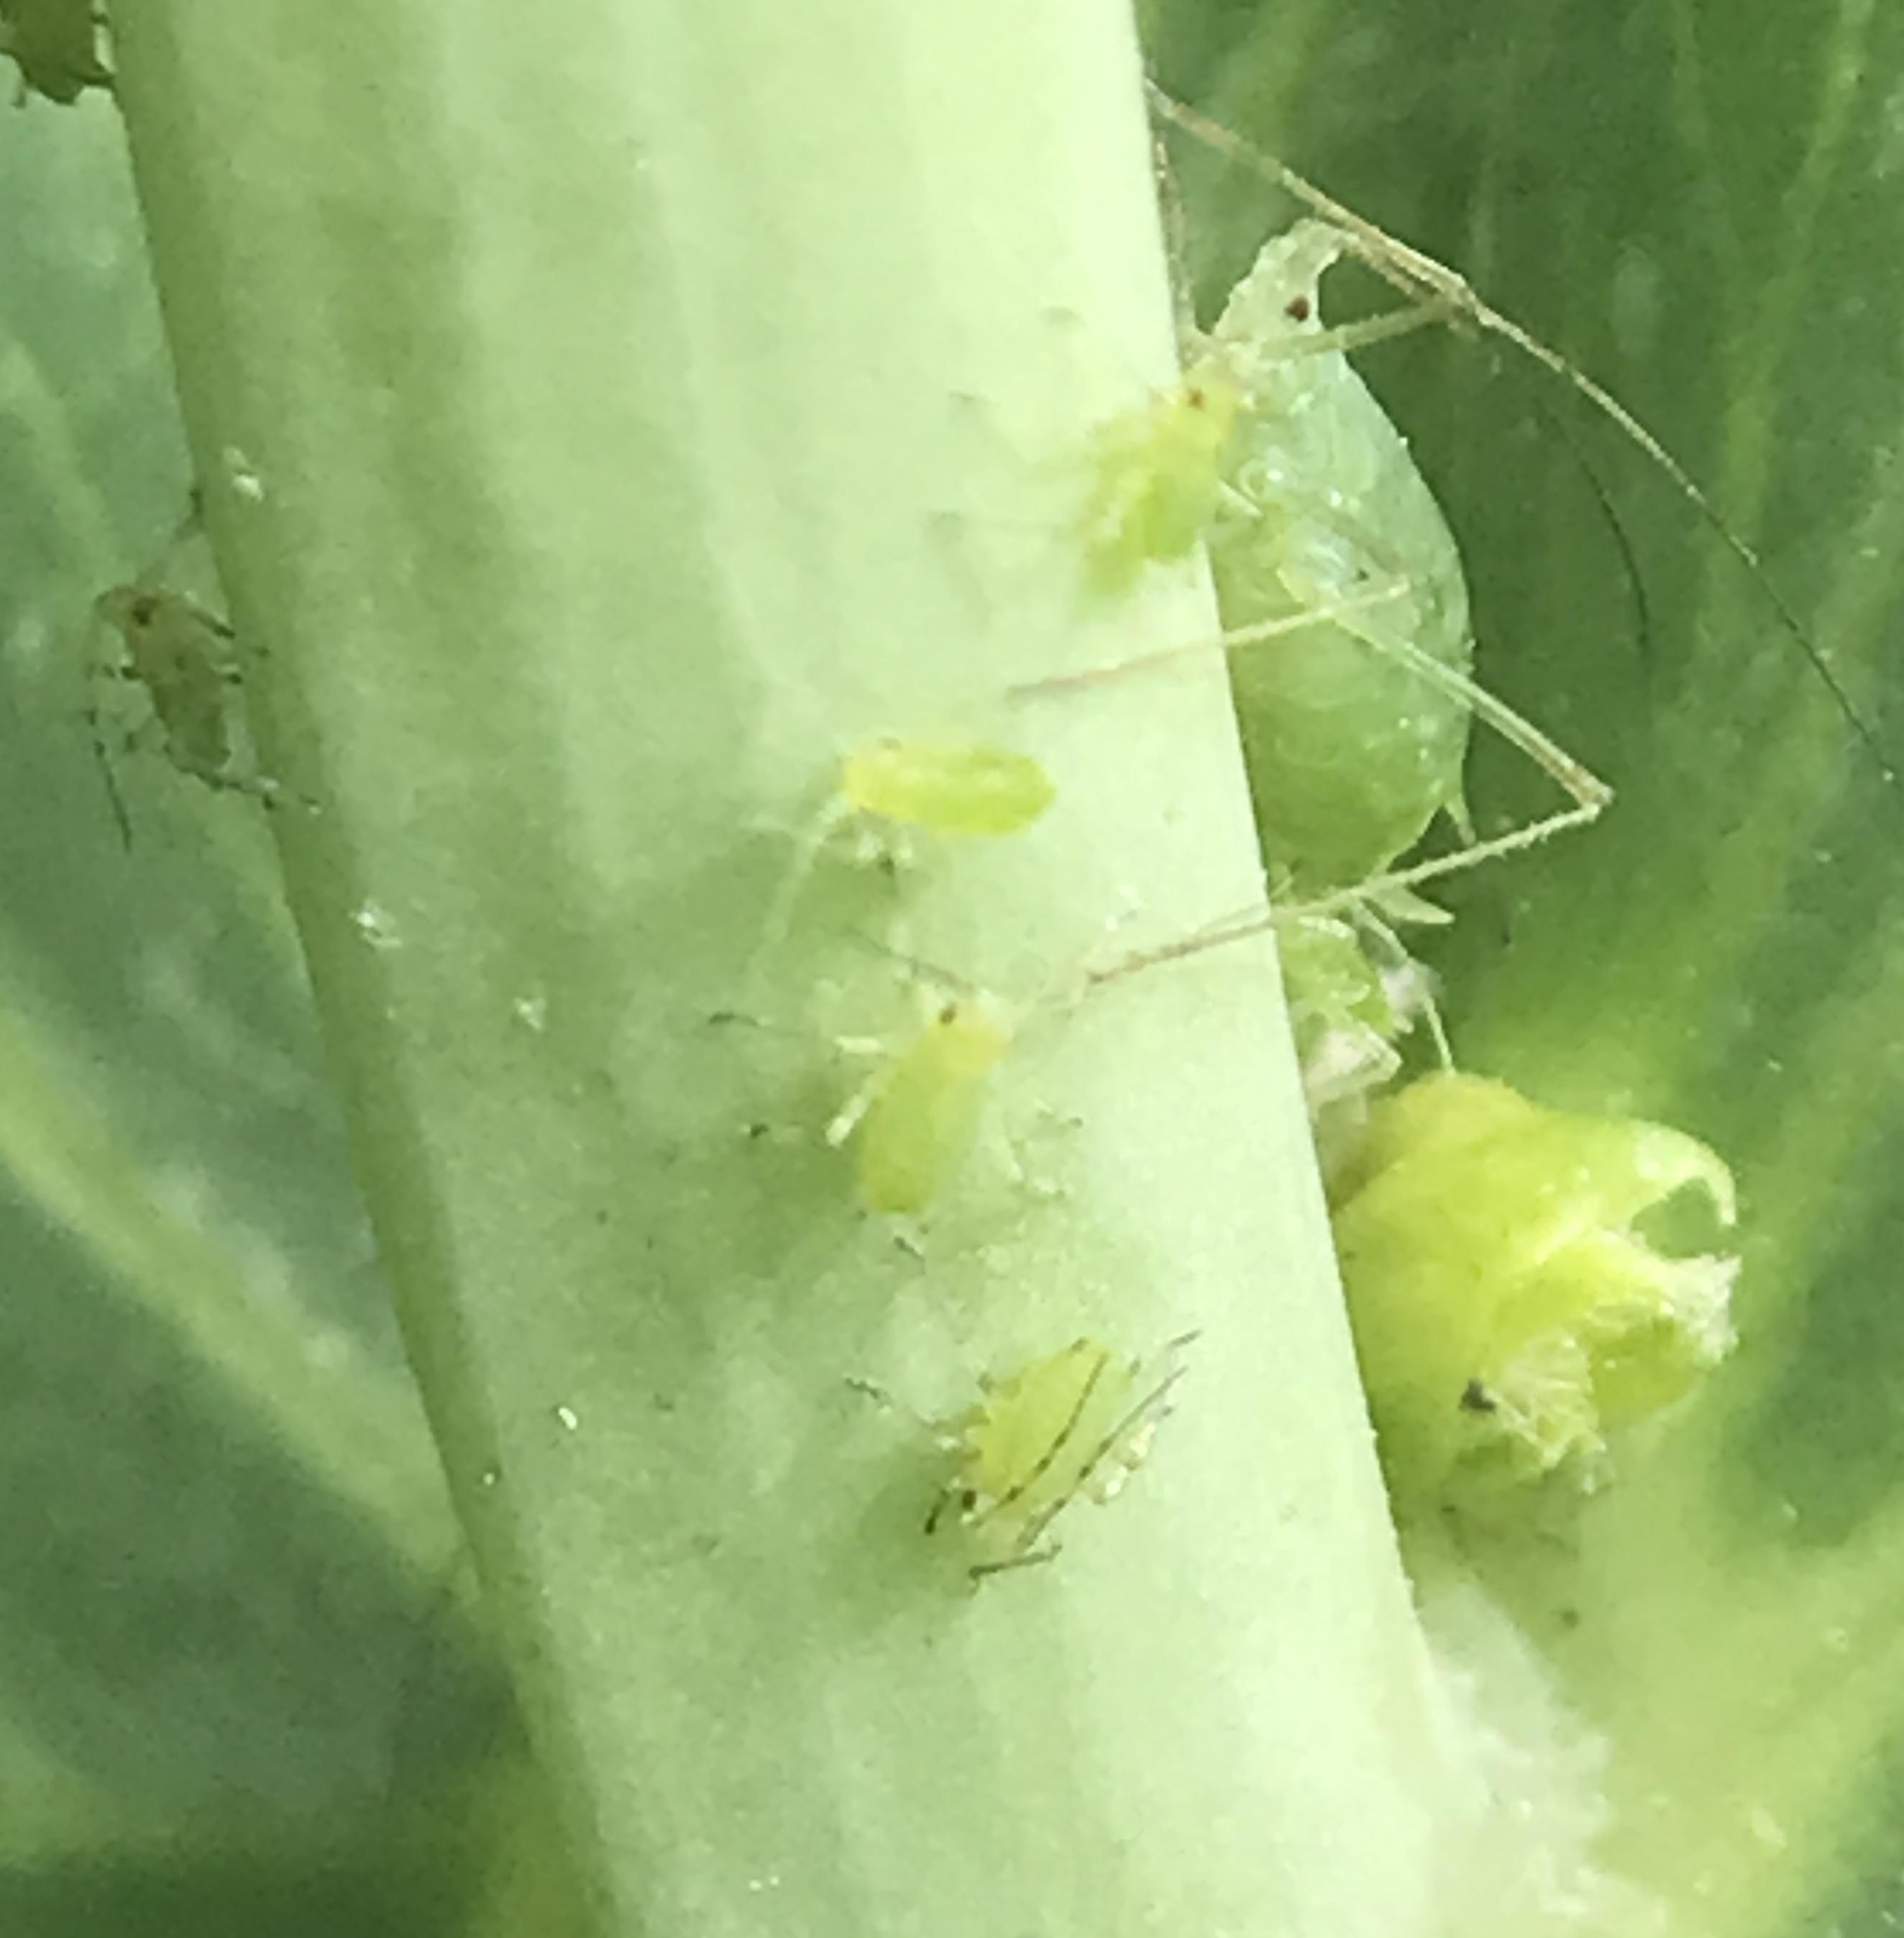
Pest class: pea_aphid